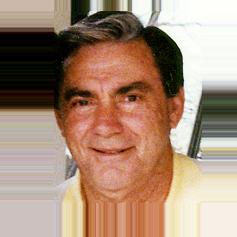
Age: 58